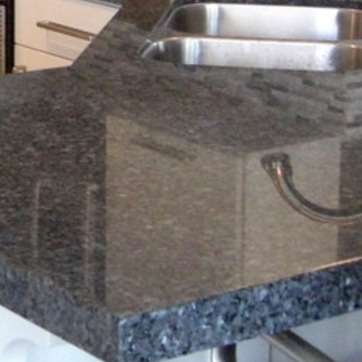
Material: polishedstone